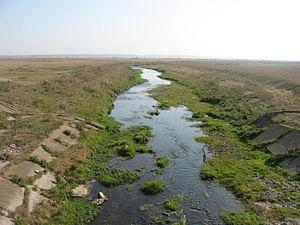
La rivière Pozen est un affluent droit de la rivière Suceava en Roumanie. Il se déverse dans le Suceava à Satu Mare. Une partie de ses eaux est détournée par un canal du nord de Rădăuți vers la Suceava, près de Măneuți, en amont de son embouchure naturelle.